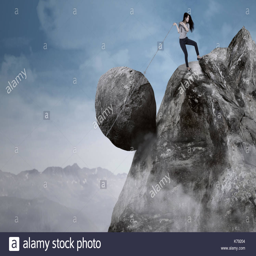
young businesswoman is pulling big rock with a chain while climbing on the mountain